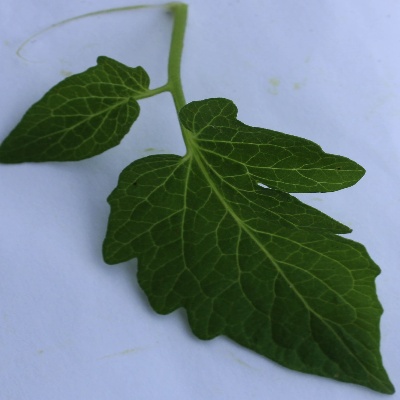
Crop: Tomato
Condition: healthy